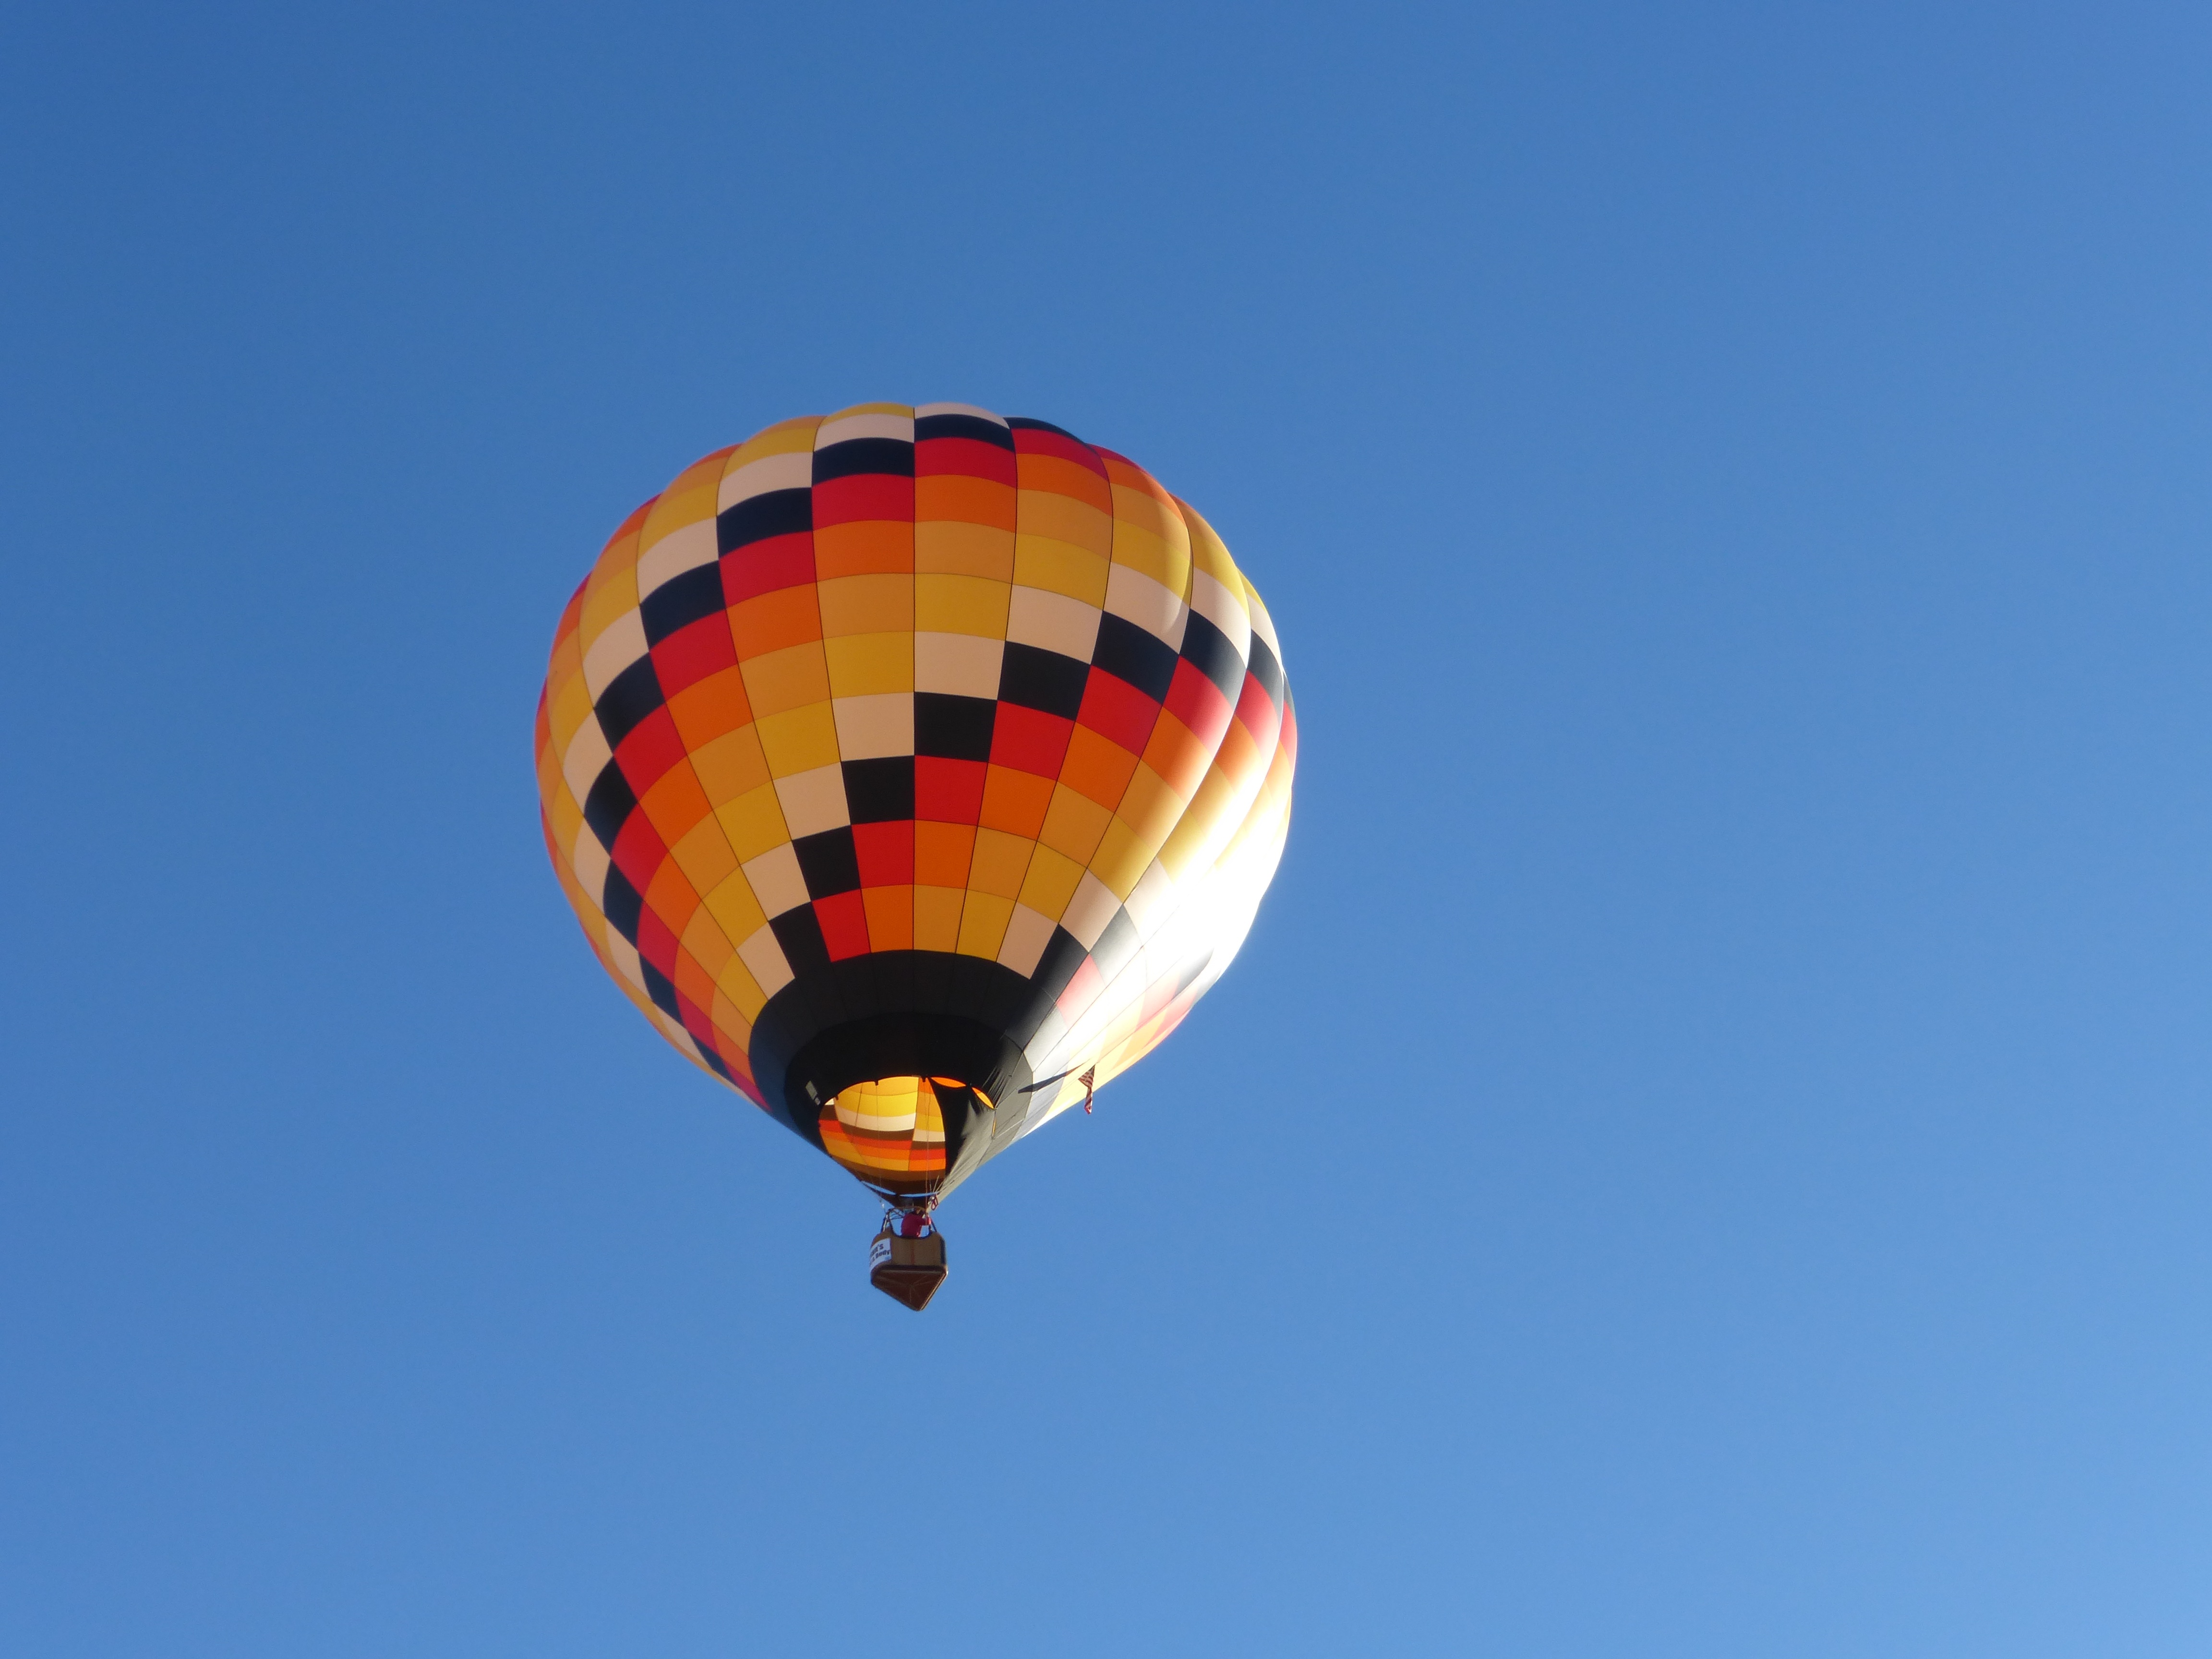
hot air ballooning, hot air balloon, sky, vehicle, aircraft, balloon, atmosphere of earth, toy, executive car